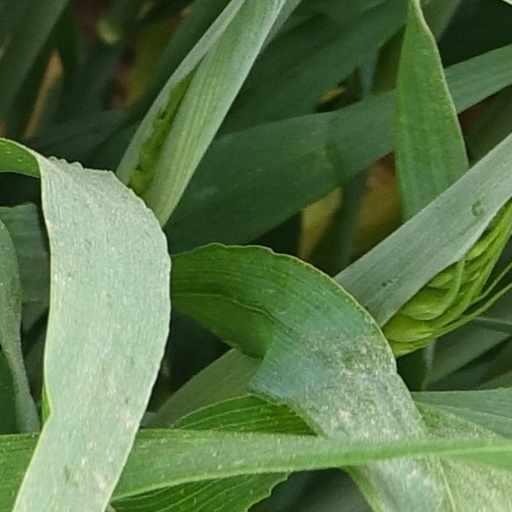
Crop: wheat